Church of Nuestra Señora de la Peña de Faido

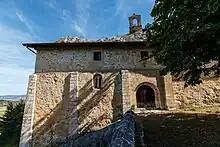
View of the church

The Church of Nuestra Señora de la Peña de Faido is a church in Faido, Peñacerrada-Urizaharra, Basque Country, Spain. It was declared "Bien de Interés Cultural" in 1984 and "Monument" by the Basque Government in 2003. The church is partially located in an artificial cave.